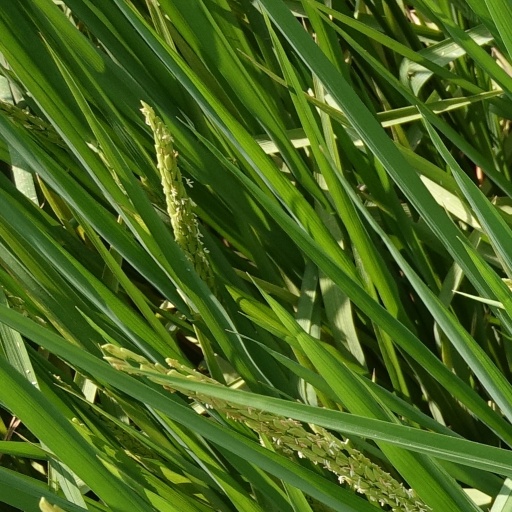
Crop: rice